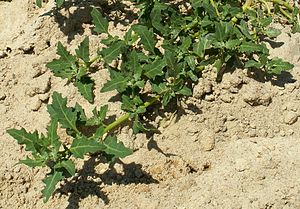
Blågrøn gåsefod
Blågrøn Gåsefod er en 10-50 cm høj urt, der i Danmark f.eks. findes på strandenge og omkring bebyggelse.